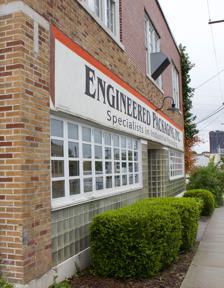
Building: J.E. King Manufacturing Company
Country: United States of America
Year built: 1922
United States historic place J.E. King Manufacturing Company U.S. National Register of Historic Places Show map of Missouri Show map of the United States Location 1350 St. Louis St., Springfield, Missouri Coordinates 37°12′7″N 93°17′57″W / 37.20194°N 93.29917°W / 37.20194; -93.29917 Area 1.6 acres (0.65 ha) Built 1936 ( 1936 ) Architectural style Factory MPS Springfield MPS NRHP reference No. 05000751 Added to NRHP July 27, 2005 J.E. King Manufacturing Company , also known as the Long-King Furniture , Cloud Furniture Manufacturing , and Springfield Seed Company , is a historic daylight factory building located at Springfield , Greene County, Missouri . It was built in 1922, and expanded in the 1930s and 1940s.  It is a two-story, L-shaped red brick building with a Streamline Moderne Style-influenced glass block storefront at first floor level.  Also on the property is a contributing building that housed electrical transformers. It was listed on the National Register of Historic Places in 2005. References